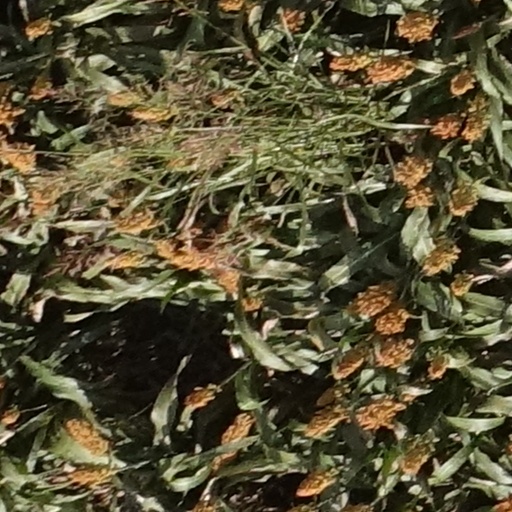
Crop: sorghum